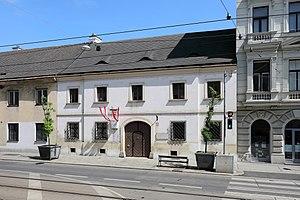
Franz Schubert [fʁɑ̃t͡s ʃubɛʁ], né le 31 janvier 1797 à Lichtental et mort le 19 novembre 1828 à Vienne, est un compositeur autrichien.
La maison natale-musée de Franz Schubert est une maison-musée de Vienne en Autriche. Le célèbre compositeur de musique classique autrichien Franz Schubert y est né et y a vécu les quatre premières années de sa vie. Un musée de la musique dépendant du musée de Vienne lui est dédié depuis 1912.